Dalal Abu Amneh

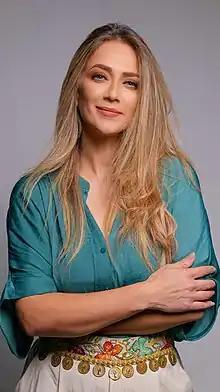
Dalal Abu Amneh in 2022

Dalal Ghazi Muhammad Abu Amneh (born 1983) is a Palestinian-Israeli singer, producer, and a neuroscientist.